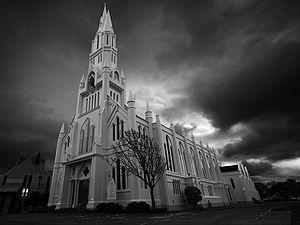
Le diocèse de Palmerston North est un territoire ecclésiastique de l'Église catholique de Nouvelle-Zélande, suffragant de l'archidiocèse de Wellington. En 2016, il comptait 60.285 baptisés sur 460.619 habitants. Le siège épiscopal est vacant depuis le 4 octobre 2019.